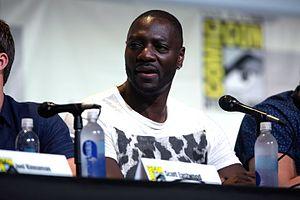
Killer Croc est un personnage de fiction, super-scélérat de l'univers de DC Comics. Créé par Gerry Conway et Don Newton, il apparaît pour la première fois dans le comic Detective Comics #523 en 1983. Sa véritable identité est Waylon Jones, un homme atteint d'une maladie de peau qui recouvre son corps d'écailles. Par la suite, sa physionomie évolue pour s'approcher de celle d'un crocodile anthropomorphe de grande taille.